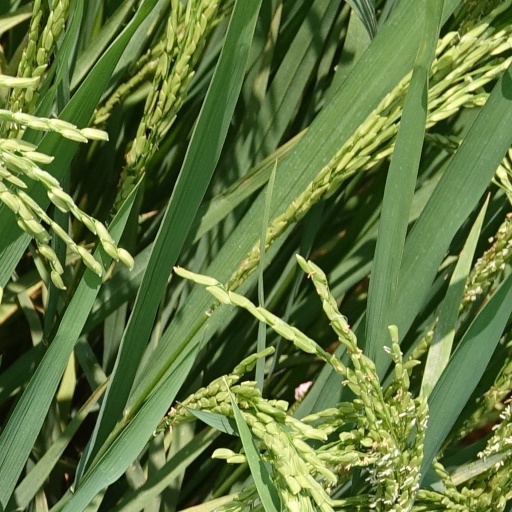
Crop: rice